Lotus Esprit

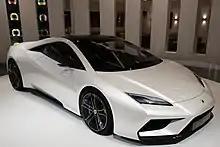
Front view of the proposed 2014 Lotus Esprit Styling Model

The X180 cars inherited most of their mechanical components from the earlier HC Esprit and Turbo Esprit, although the name for the forced induction model was now Esprit Turbo. 1988 model year North American Esprit Turbo models kept the Citroën transaxle and Bosch fuel injection system used in the previous model year. Other X180 models received a new Renault UN-1 transaxle, which necessitated a move to outboard rear brakes.